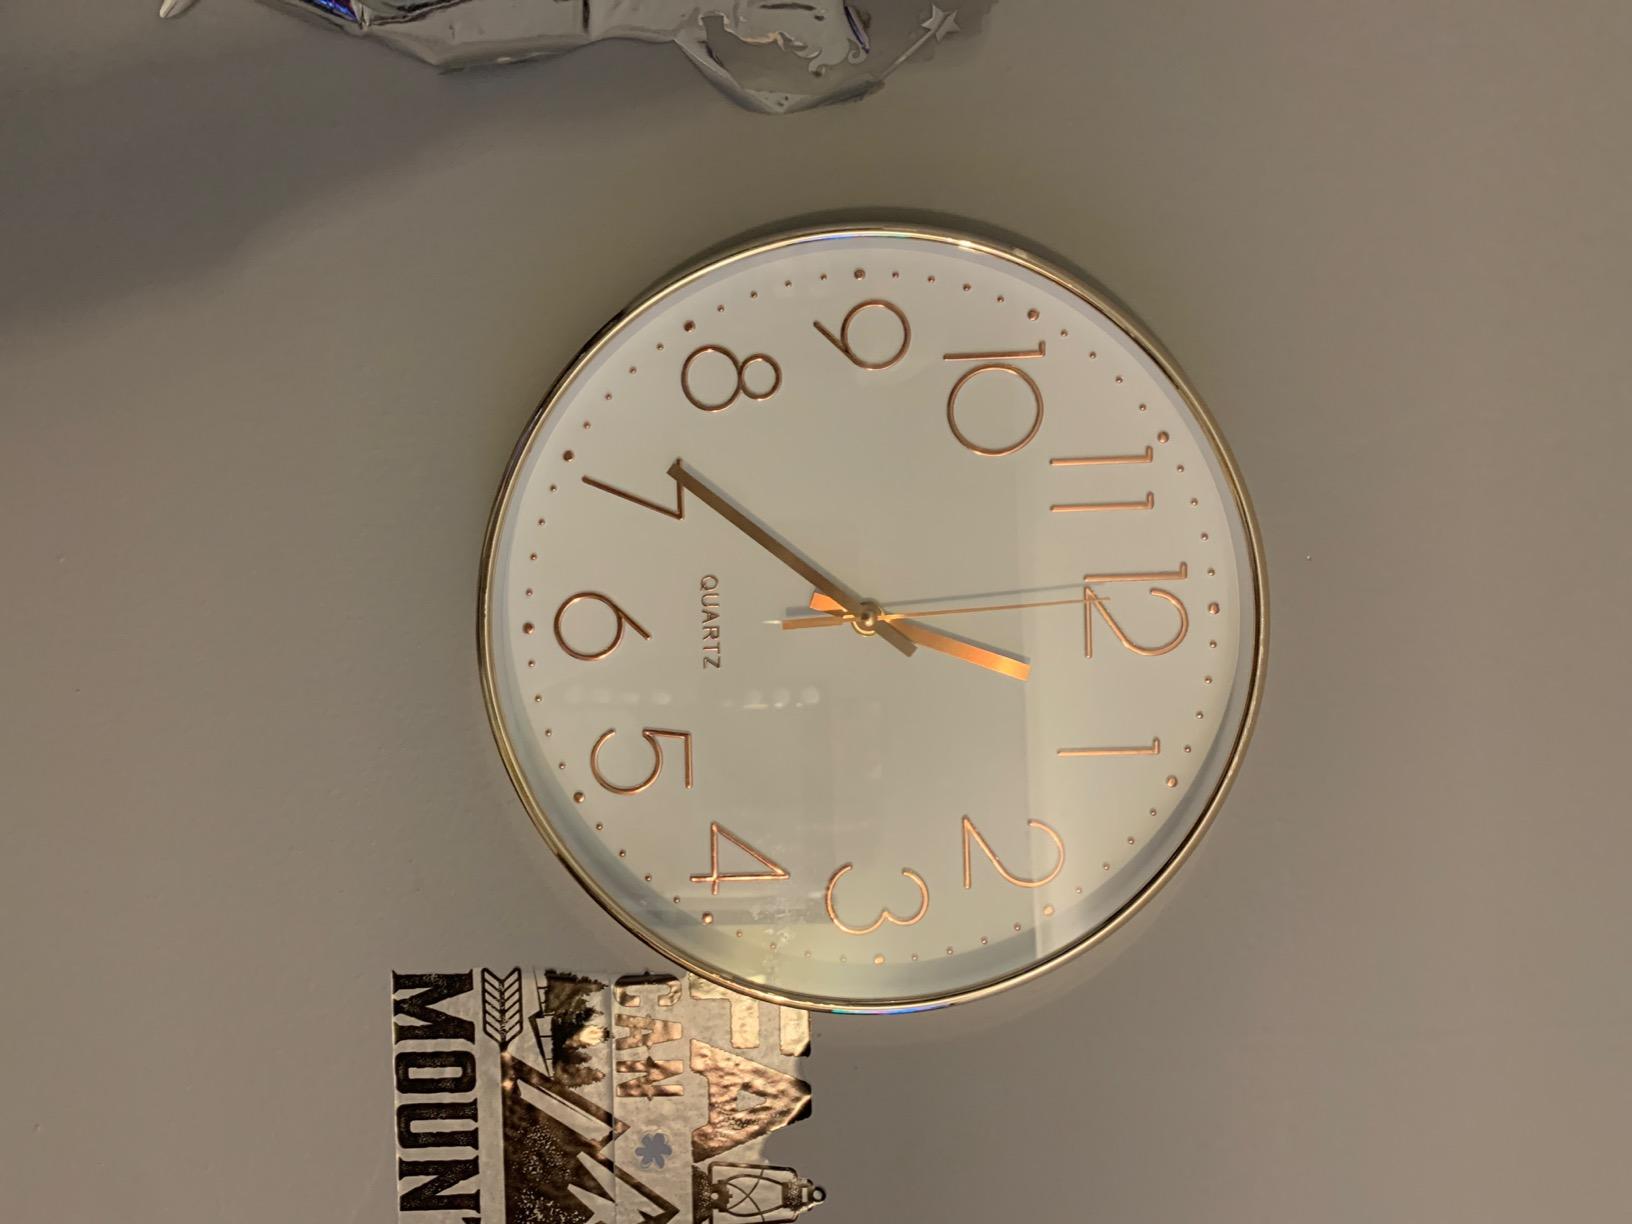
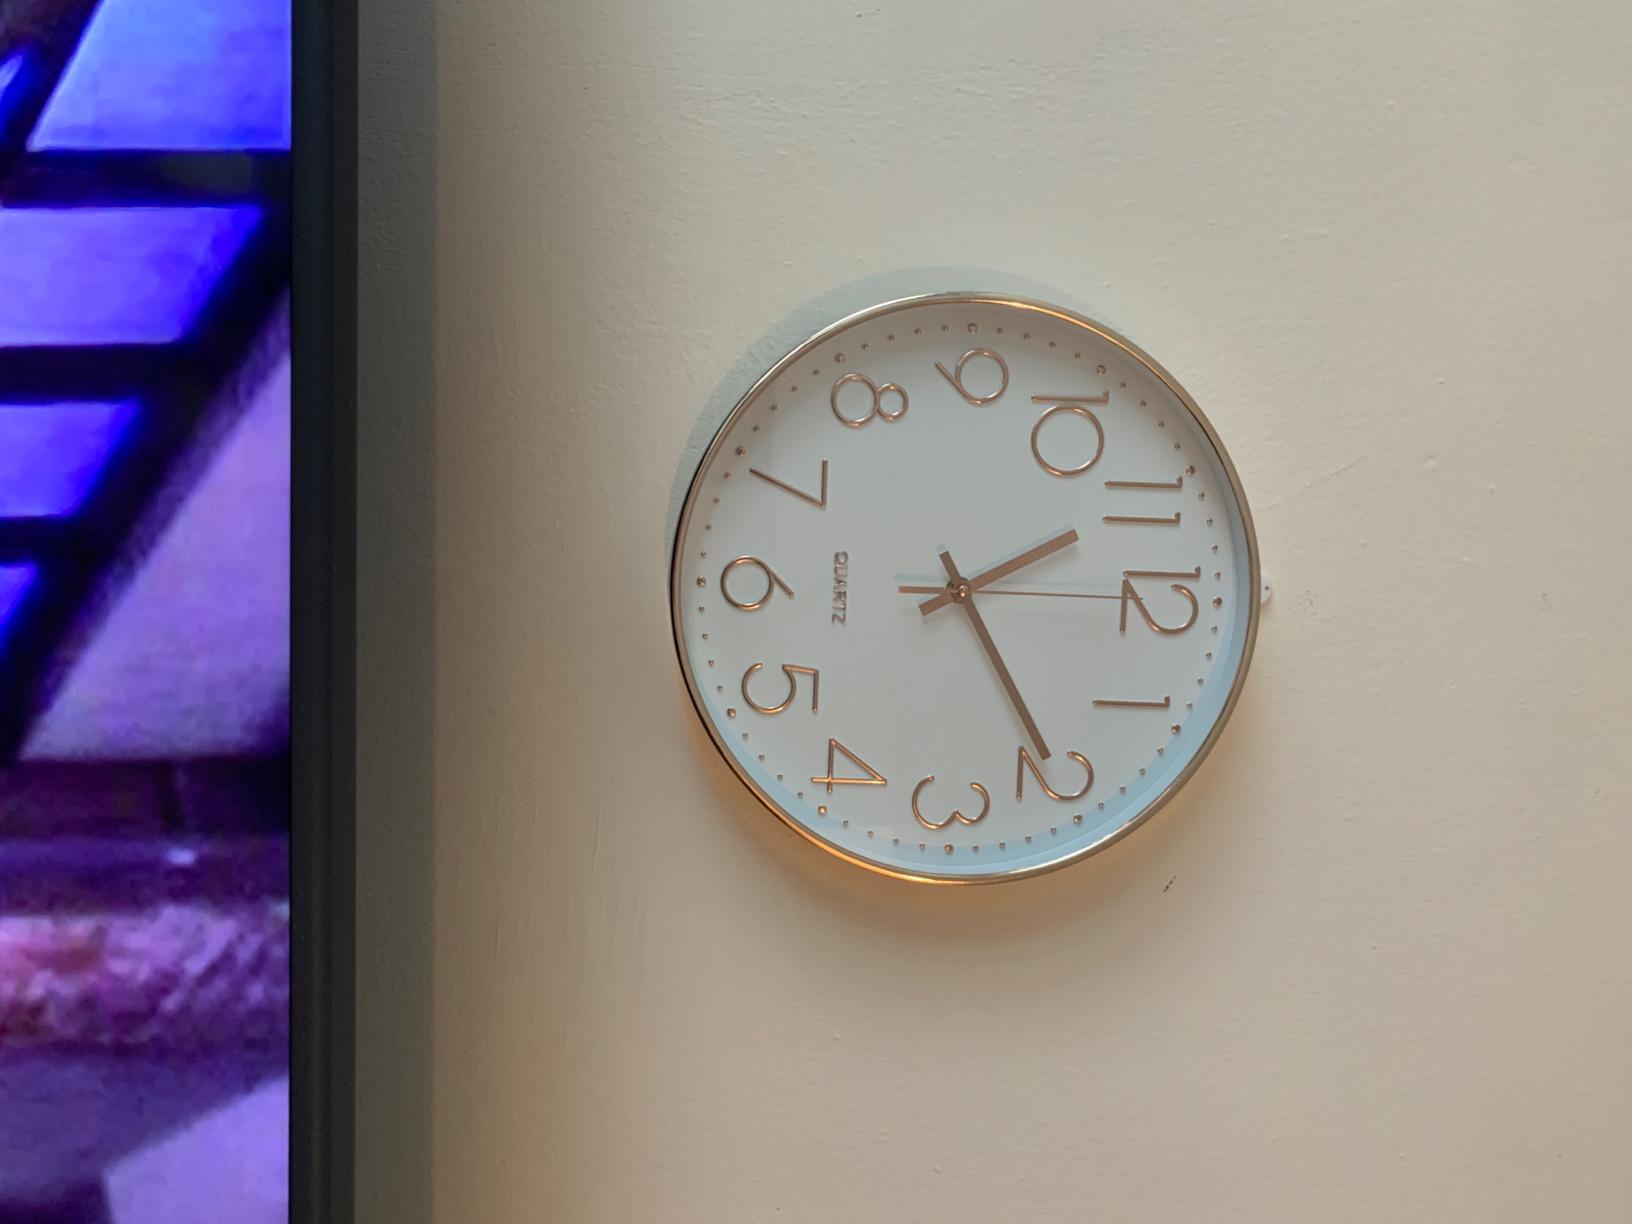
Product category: clock
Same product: yes